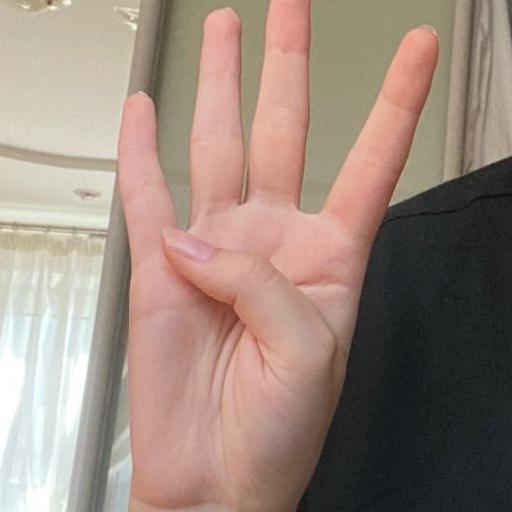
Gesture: four